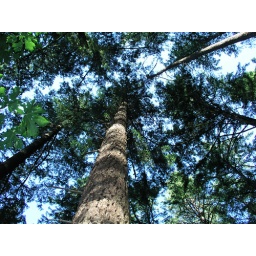
View of sky &amp;amp; trees in Columbia Gorge, OR.